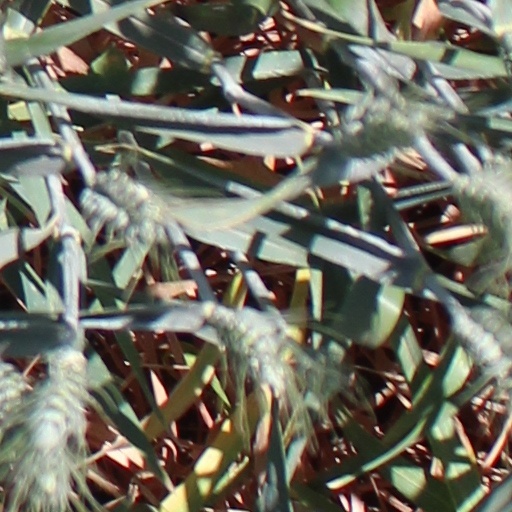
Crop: wheat